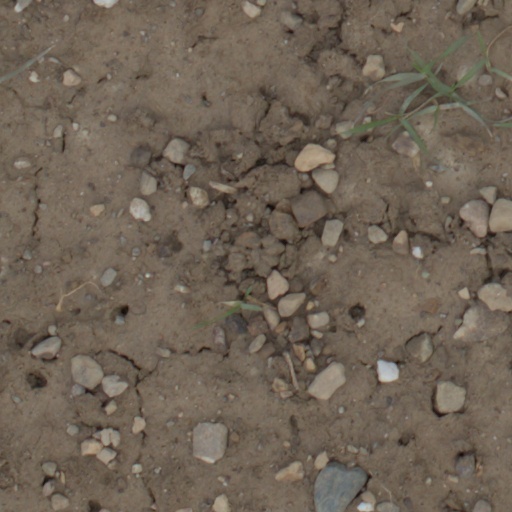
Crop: wheat